Talkboy

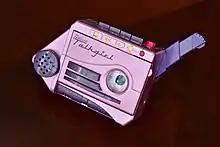
A Deluxe Talkgirl, a pink Deluxe Talkboy marketed to girls

In 1995, Tiger released the Deluxe Talkgirl, a pink Deluxe Talkboy that was marketed to girls. Shiffman said, "We think the [Talkboy] name may have prevented us from reaching the full market".